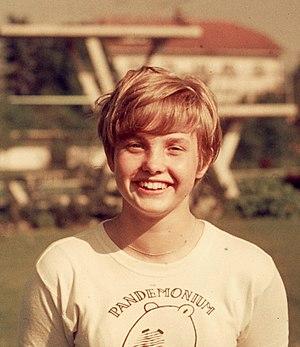
Milena Duchková est une plongeuse tchécoslovaque née le 25 avril 1952 à Prague.